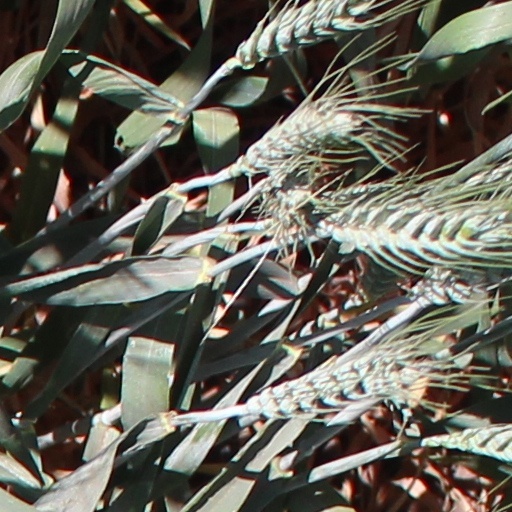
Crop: wheat